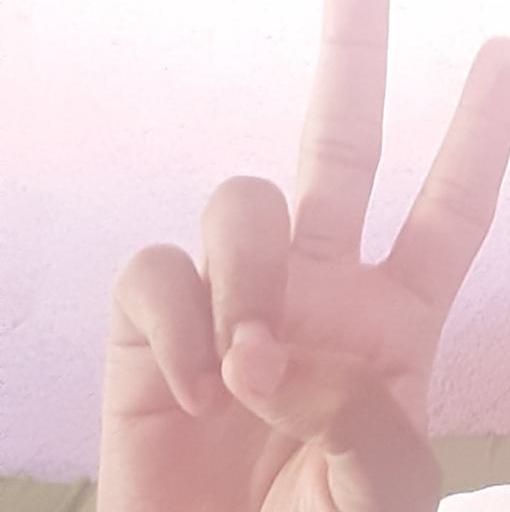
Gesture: peace